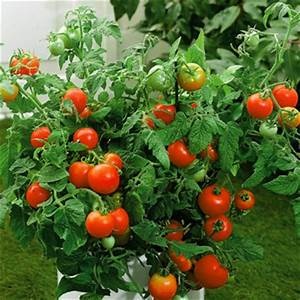
Label: tomato